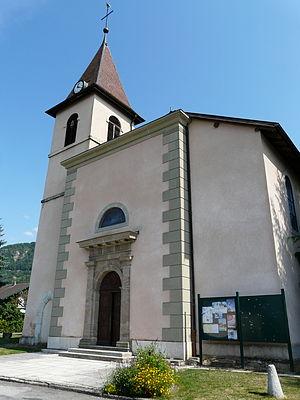
Cervens (Haute-Savoie)
Cervens est une commune française située dans le Chablais, en département Haute-Savoie et en région Auvergne-Rhône-Alpes. Elle fait partie de l'agglomération transfrontalière du Grand Genève.